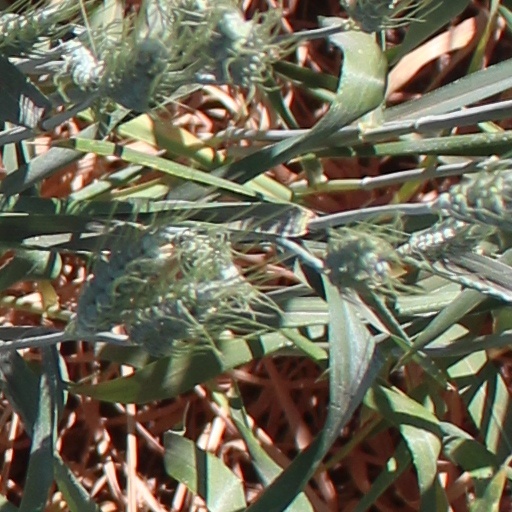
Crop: wheat